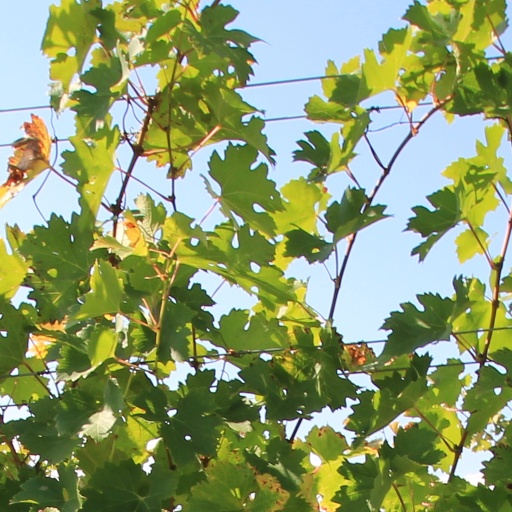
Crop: grape